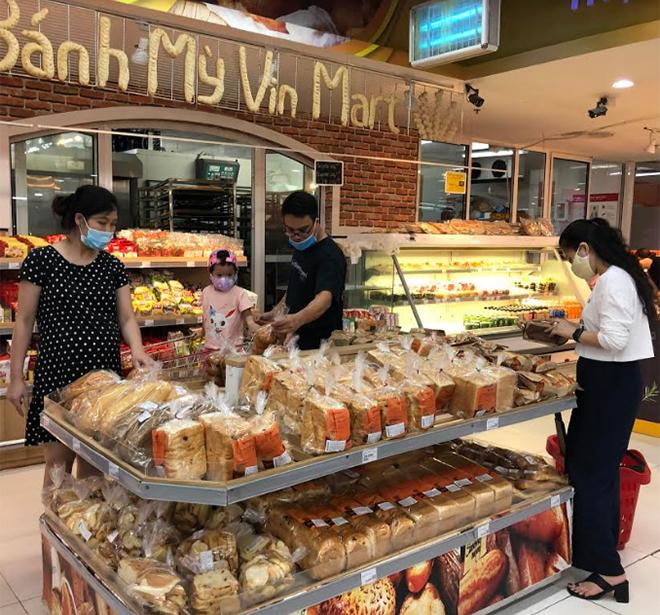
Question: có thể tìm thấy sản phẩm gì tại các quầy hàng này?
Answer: các loại bánh mì